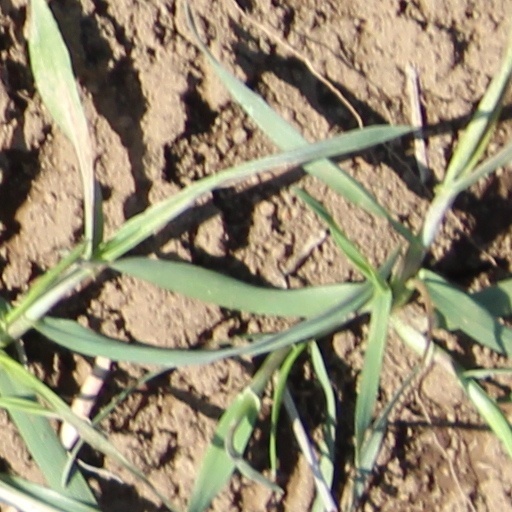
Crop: wheat